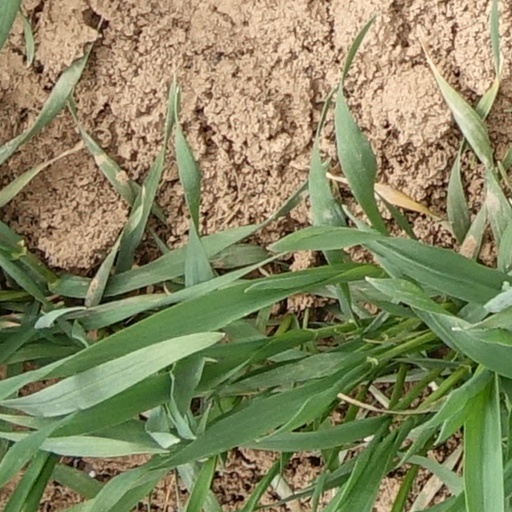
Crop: wheat